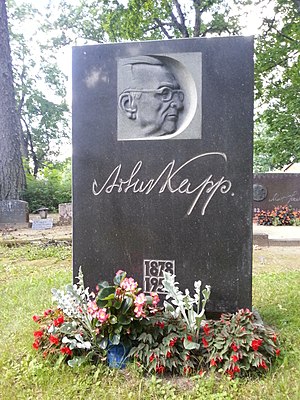
Artur Kapp / Liv og gerning
Artur Kapps gravsten.
Artur Kapp var en estisk komponist, organist, dirigent, lærer og rektor.